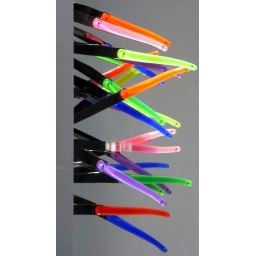
Amusing window display of table knives in Galeries Lafayette, Paris.